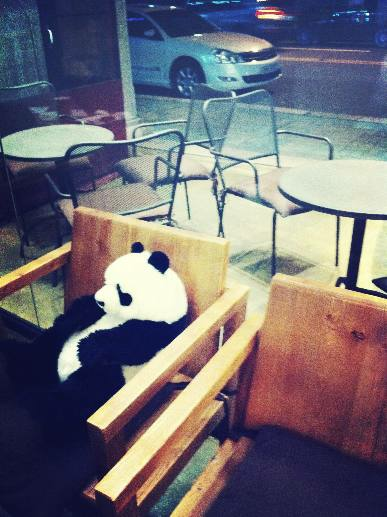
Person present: No